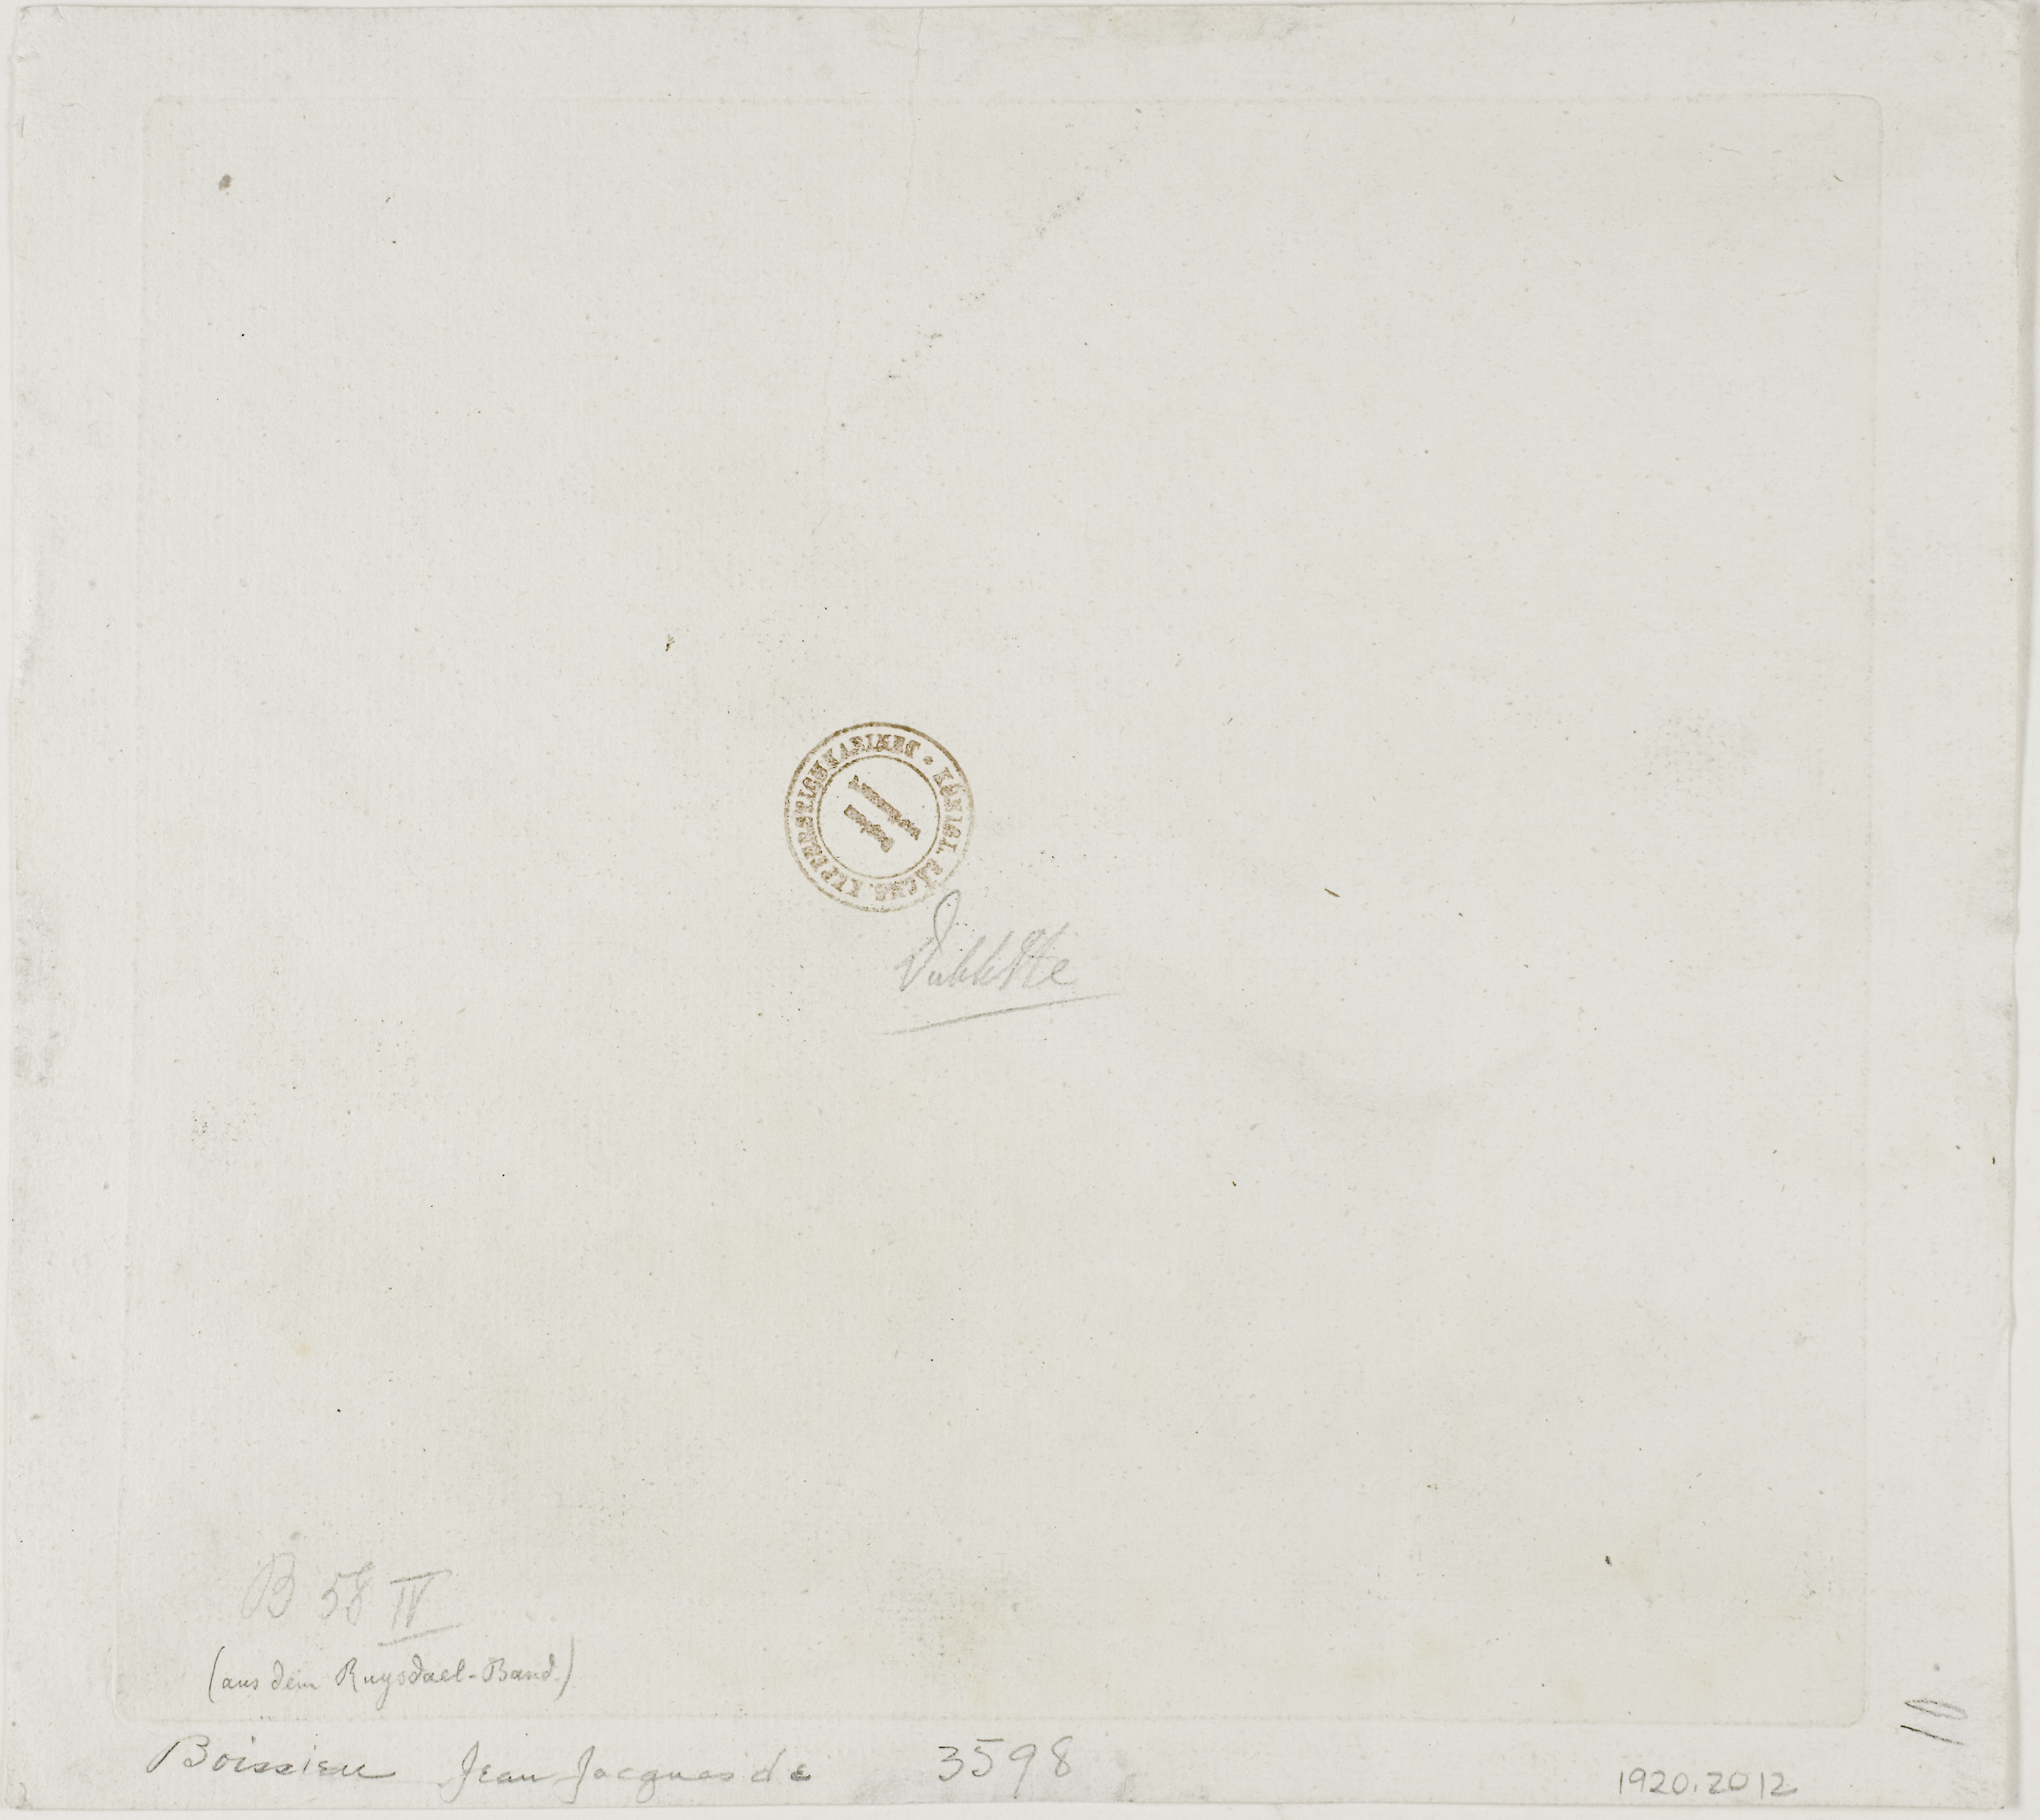
text, paper, font